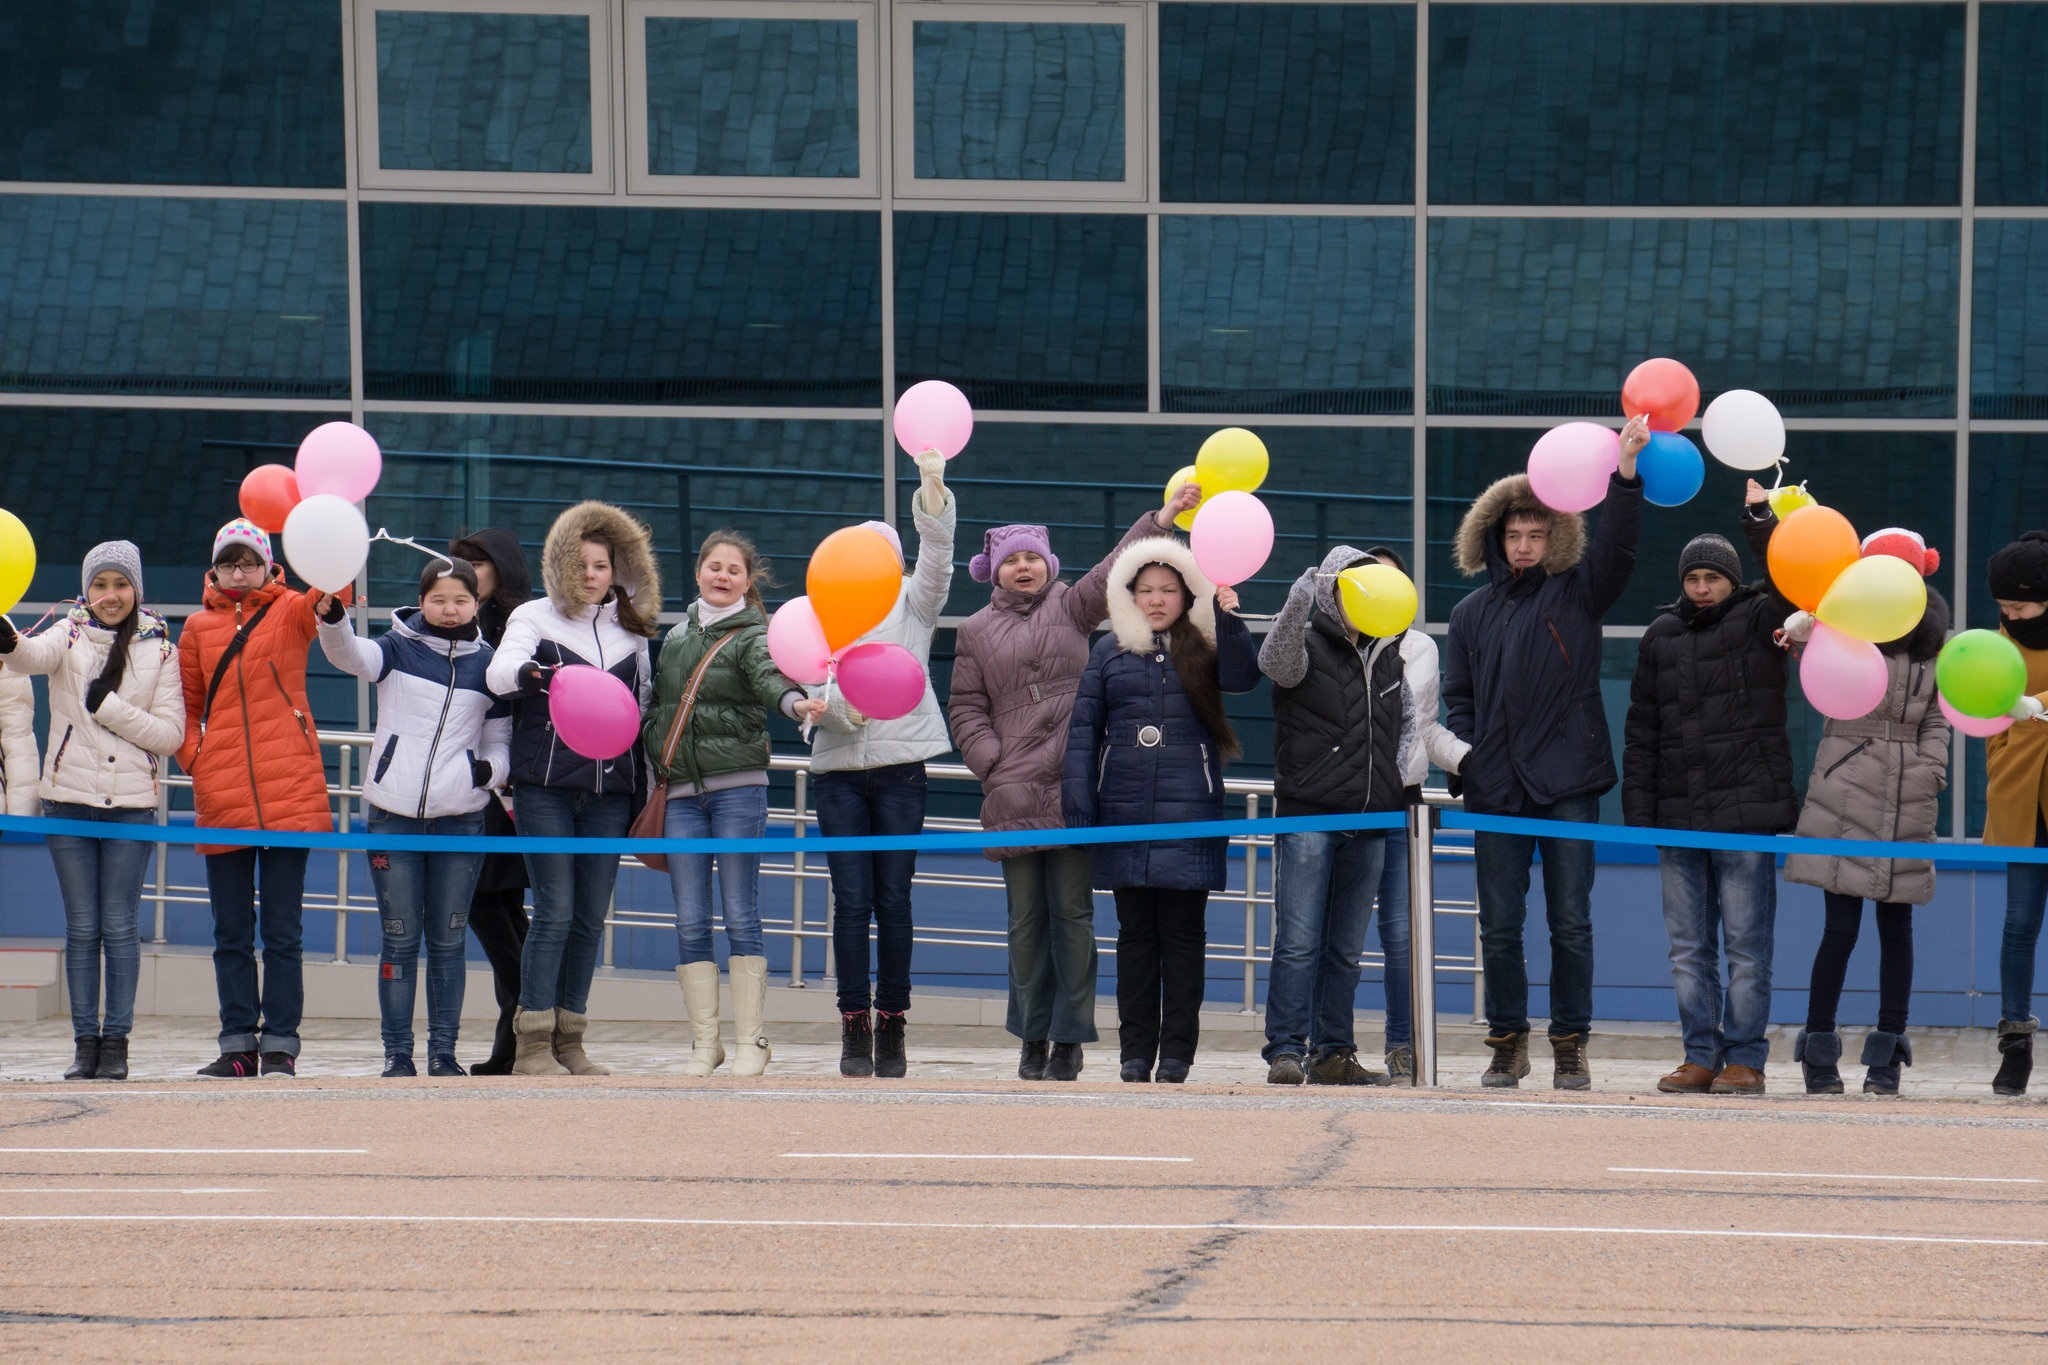
people, crowd, celebration, audience, space, mission, earth, happy, sports, success, return, welcoming, competition event, cosmonauts, soyuz